Dog agility

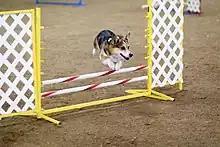
This winged single jump is adjusted in height so that small dogs such as Pembroke Welsh Corgis may compete against similar-sized dogs.

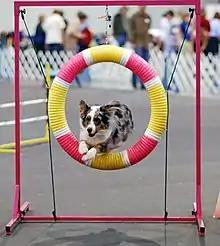
An Australian Shepherd jumping through a tire jump

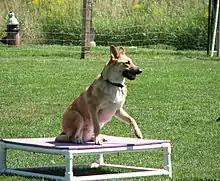
A female Chinook on a pause table

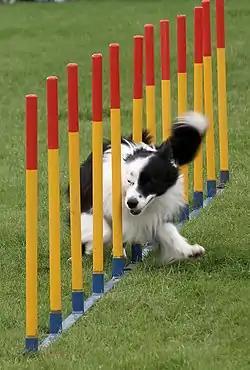
A Border Collie demonstrates fast weave poles

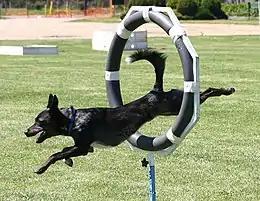
Australian Koolie smooth coat competing in an agility trial

Although each organization has its own rules, all divide dogs into smaller groups that are close to each other in size and experience for purposes of calculating winners and qualifying scores.